Mikhail Agursky

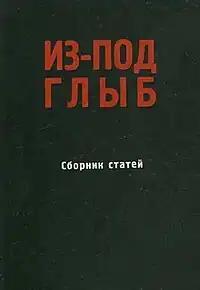
Cover of "Из-под глыб " (From Under the Rubble), a samizdat collection to which Agursky contributed (1974)

Mikhail Agursky received an education in engineering, and worked at the before completing his "aspirantura" in cybernetics at the Soviet Academy of Sciences in 1969. After graduating he found employment at the , an institute directly subordinate to the Ministry of General Machine Building, where he worked until the autumn of 1970. During this period he also published a series of scientific works in specialised journals. In 1970 Agursky ended up unemployed after leaving the НИИТМ but failing to secure employment in the field of biocybernetics at the Institute of Automatization and Telemechanics (ИАТ). Having a family to support, he ended up working as a translator for academic journals and for the , and cataloguing materials at the Moscow Theological Academy.